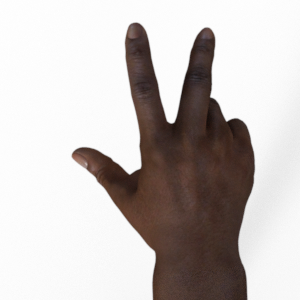
Label: scissors